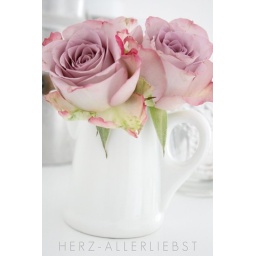
fresh flowers in our kitchen